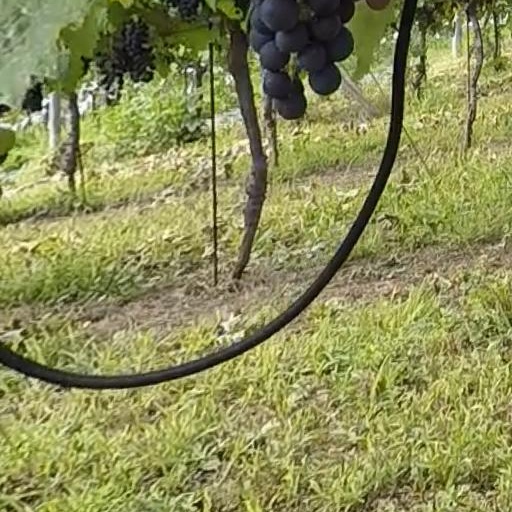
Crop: grape